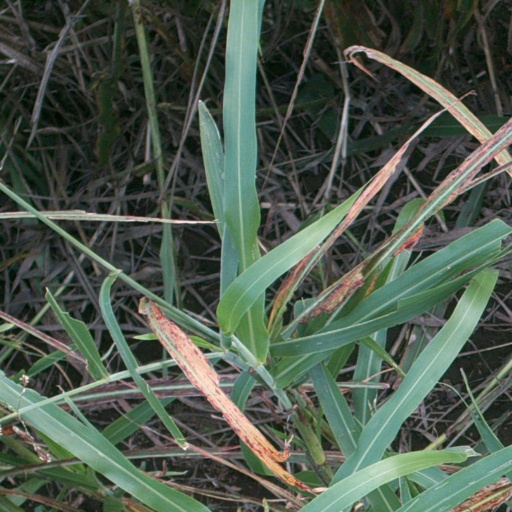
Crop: sorghum